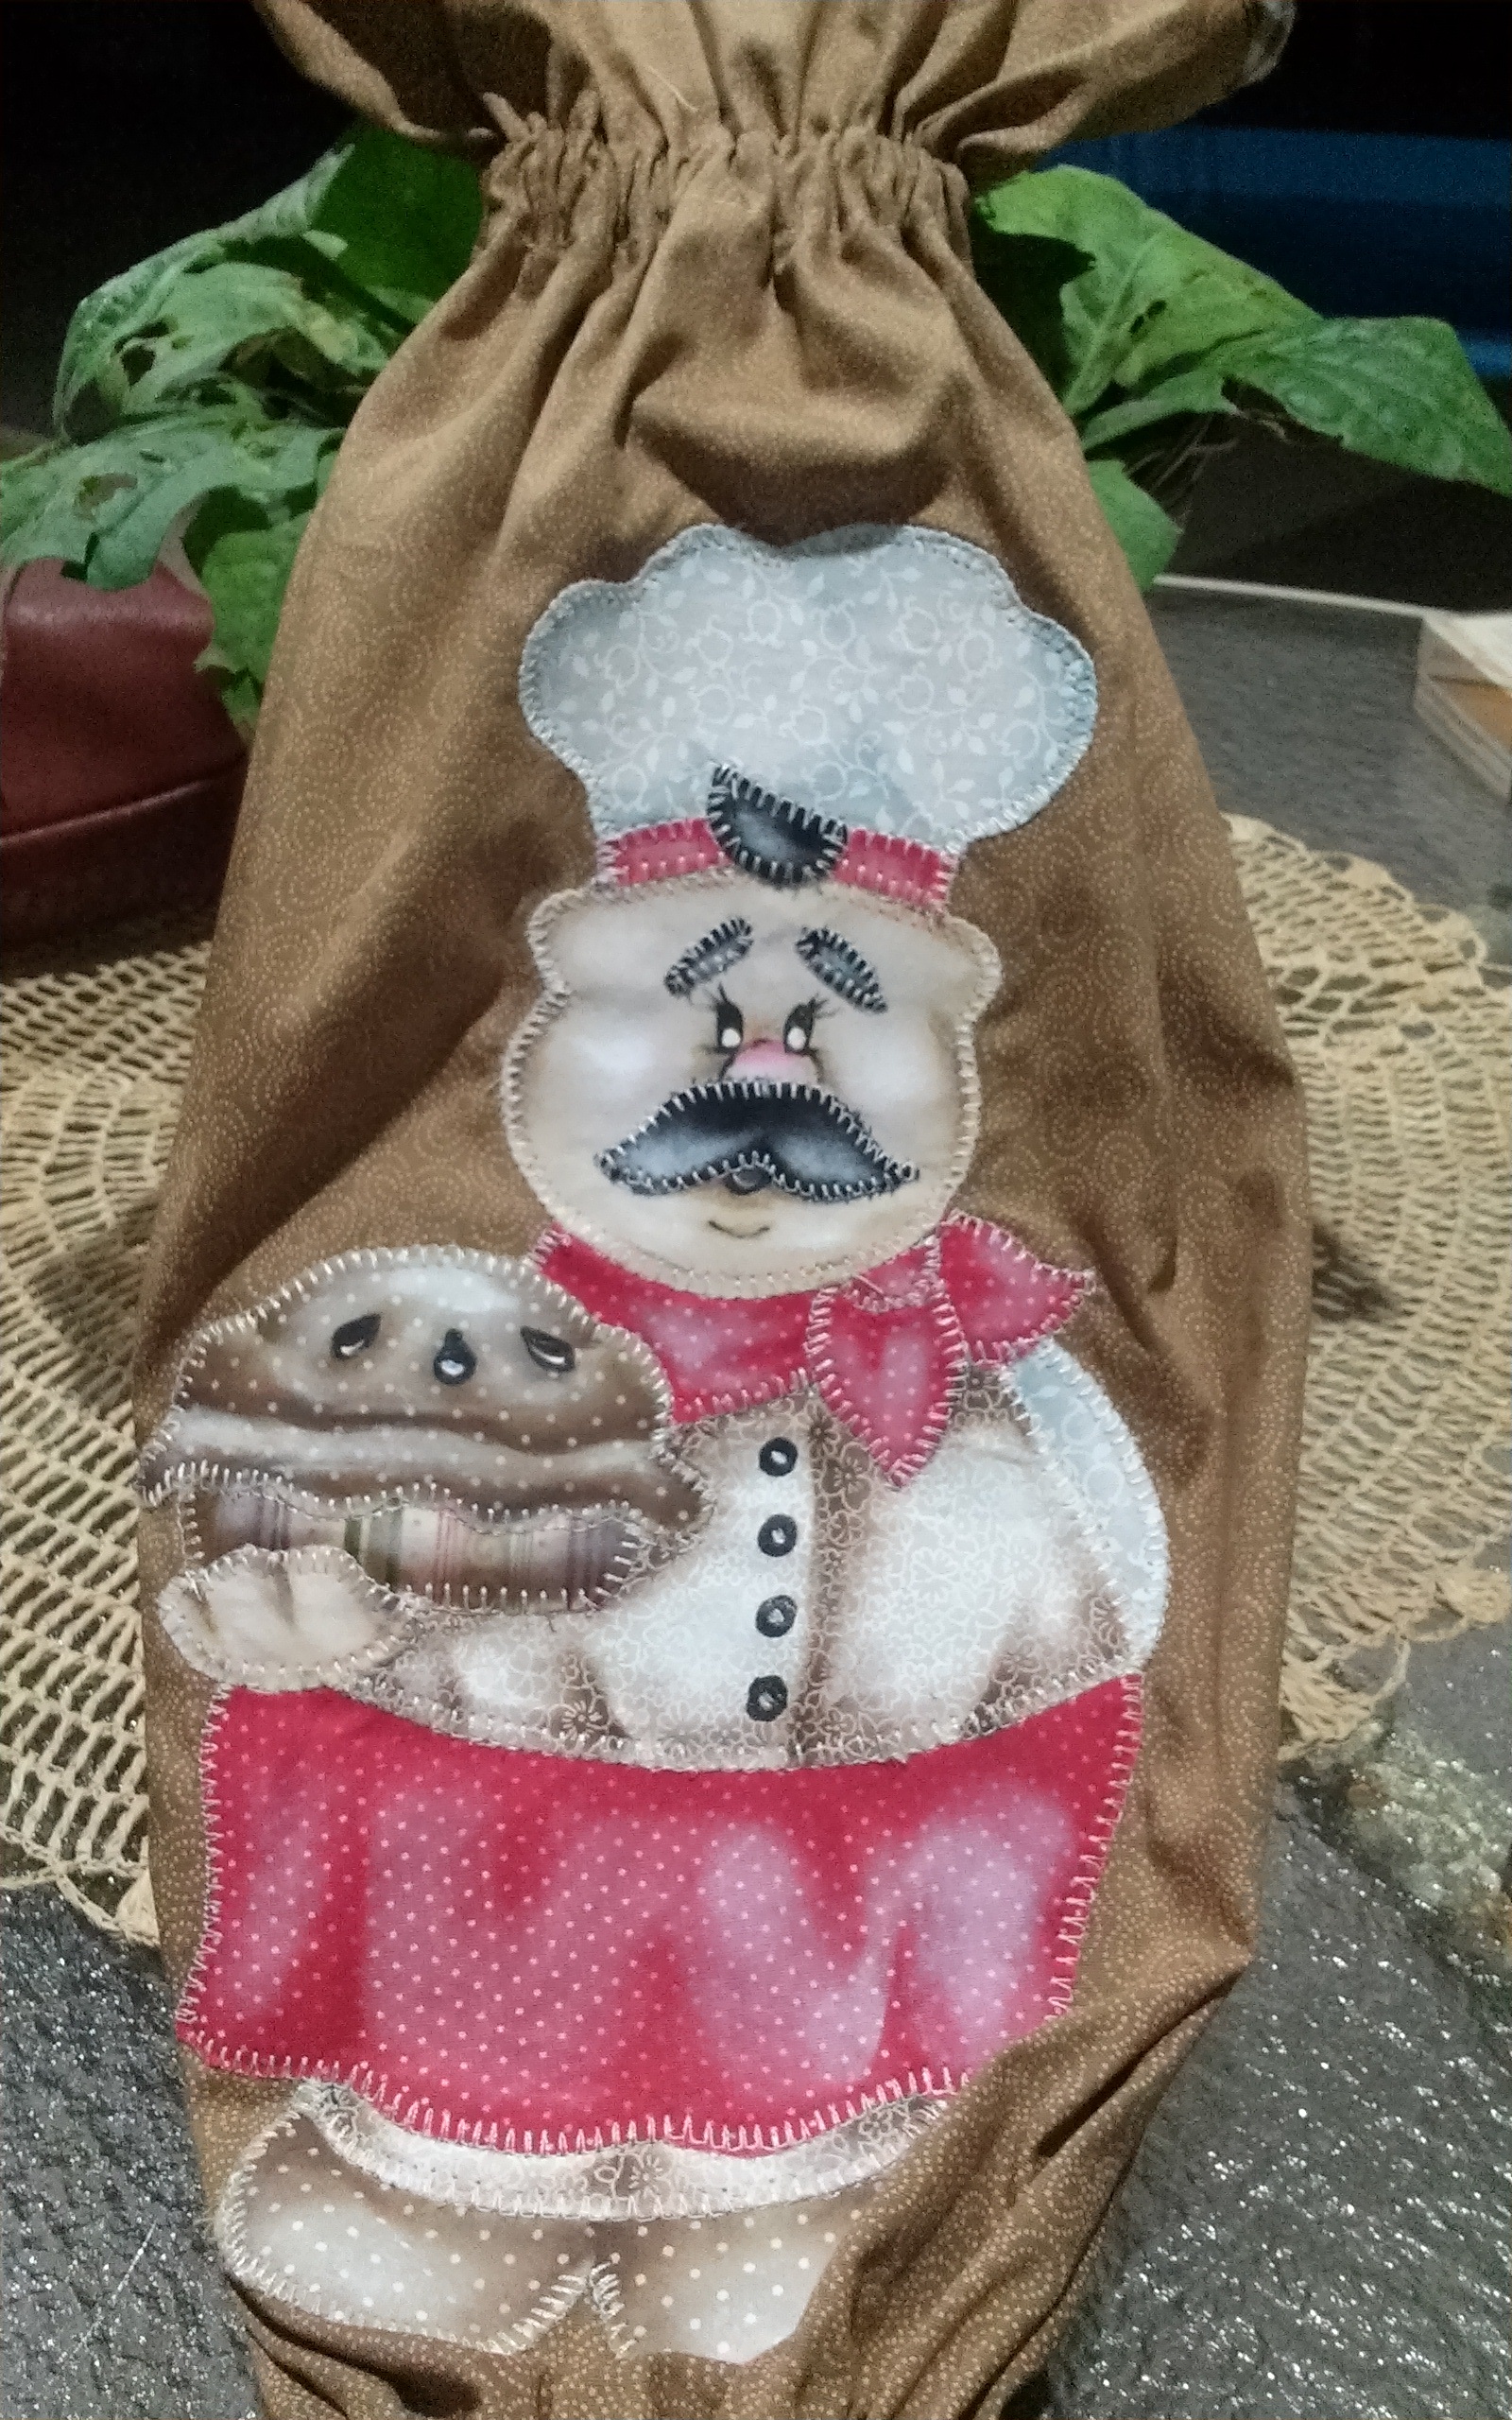
clothing, pink, toy, cook, crochet, textile, doll, art, crafts, stuffed toy, pulls bag